Teresa Wilms Montt

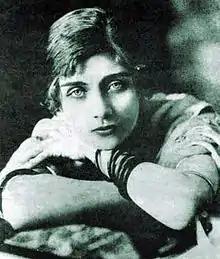
Teresa Wilms Montt

María Teresa de las Mercedes Wilms Montt (8 September 1893 – 24 December 1921; pseudonyms Tebal and Teresa de la Cruz), also known as Thérèse Wilms Montt, was a Chilean writer, poet, and anarcha-feminist. Described as "embodying sexual aberrance and social prophesy", she was a friend of the writers Ramón Gómez de la Serna, Enrique Gómez Carrillo, Joaquín Edwards Bello, Víctor Domingo Silva, and Ramón Valle-Inclán.